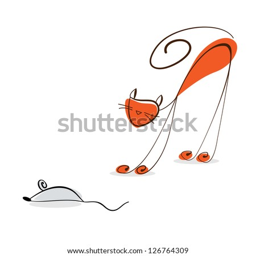
red cat catches a mouse .